Bombing of Frankfurt am Main in World War II

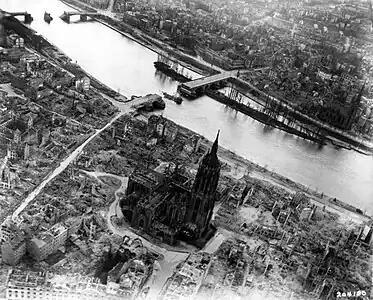
Bomb damage near Frankfurt Cathedral included 2 bridges (May 1945).

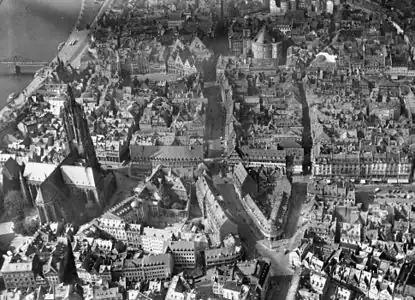
The old City of Frankfurt in 1942 before its destruction

Bombing of Frankfurt am Main by the Allies of World War II killed about 5,500 residents and destroyed the largest half-timbered historical city centre in Germany (the Eighth Air Force dropped 12,197 tons of explosives on the city).